Blue-eyed soul

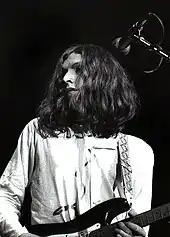
Steve Winwood performing with Traffic, 1969

Lonnie Mack's 1963 gospel-infused vocals earned him widespread critical acclaim as a blue-eyed soul singer. Len Barry, former lead singer on the Dovells, recorded blue-eyed soul hits in 1965 and 1966 for Decca Records in the US and released by Brunswick Records: "1-2-3", "Like a Baby", and "I Struck It Rich", a song he wrote with Leon Huff of the Philadelphia International Records producers, Gamble and Huff. Groups such as the Rascals had soul-tinged pop songs, but it was the soulful vocals of Felix Cavaliere that gave them the blue-eyed soul sound.